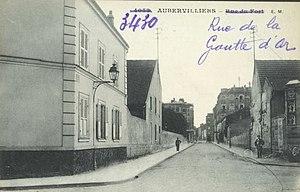
Aubervilliers.Rue André-Karman
La rue André-Karman à Aubervilliers, est une voie de circulation du centre de cette ville.